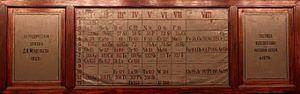
Le tableau périodique des éléments, également appelé tableau ou table de Mendeleïev, classification périodique des éléments ou simplement tableau périodique, représente tous les éléments chimiques, ordonnés par numéro atomique croissant et organisés en fonction de leur configuration électronique, laquelle sous-tend leurs propriétés chimiques.